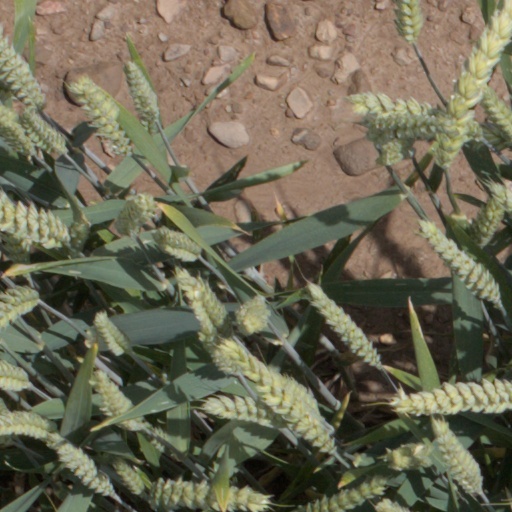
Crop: wheat